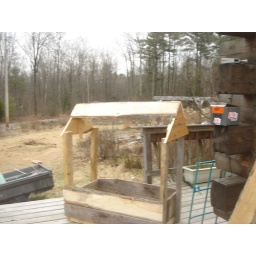
We used scrap tongue and groove pine, left over from a kitchen cabinet remodel.